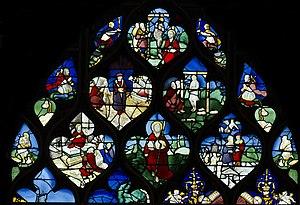
Verriere dite de la vie de Sainte Anne, au dessus le miracle du pendu dépendu
Le miracle du pendu-dépendu constitue le septième miracle du De miraculi sancti Jacobi, deuxième livre du Codex Calixtinus.